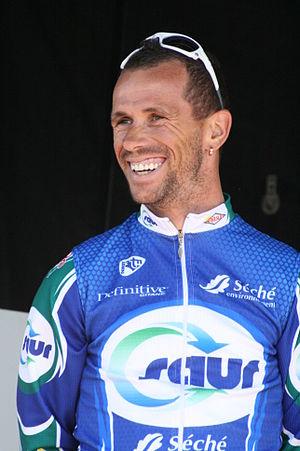
Jimmy Casper lors de la présentation des équipes des 4 jours de Dunkerque 2010
Jimmy Casper est un coureur cycliste français, professionnel de 1998 à 2012. Spécialiste du sprint, son palmarès compte 61 victoires dont une étape du Tour de France 2006 et la Coupe de France 2009. Il devient directeur sportif après sa carrière de coureur.